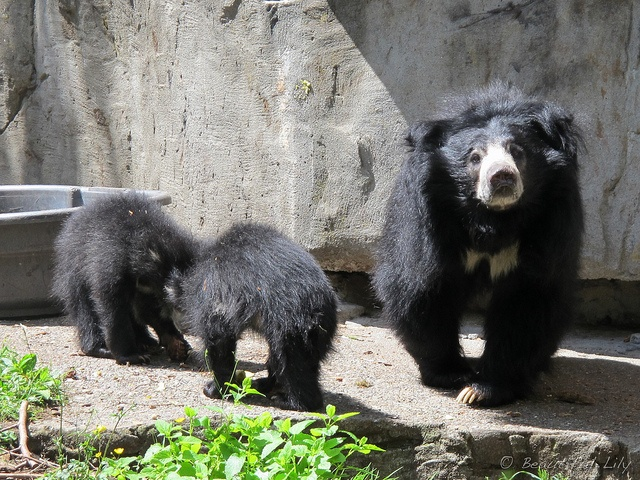
A mother black bear with white fur on her face and breast stands with her two cubs by a rock wall.
Back bear with white snot and two cubs.
Three bears standing on a rock in a zoo environment.
A large black bear stands beside two smaller cubs.
A group of furry bears standing near each other